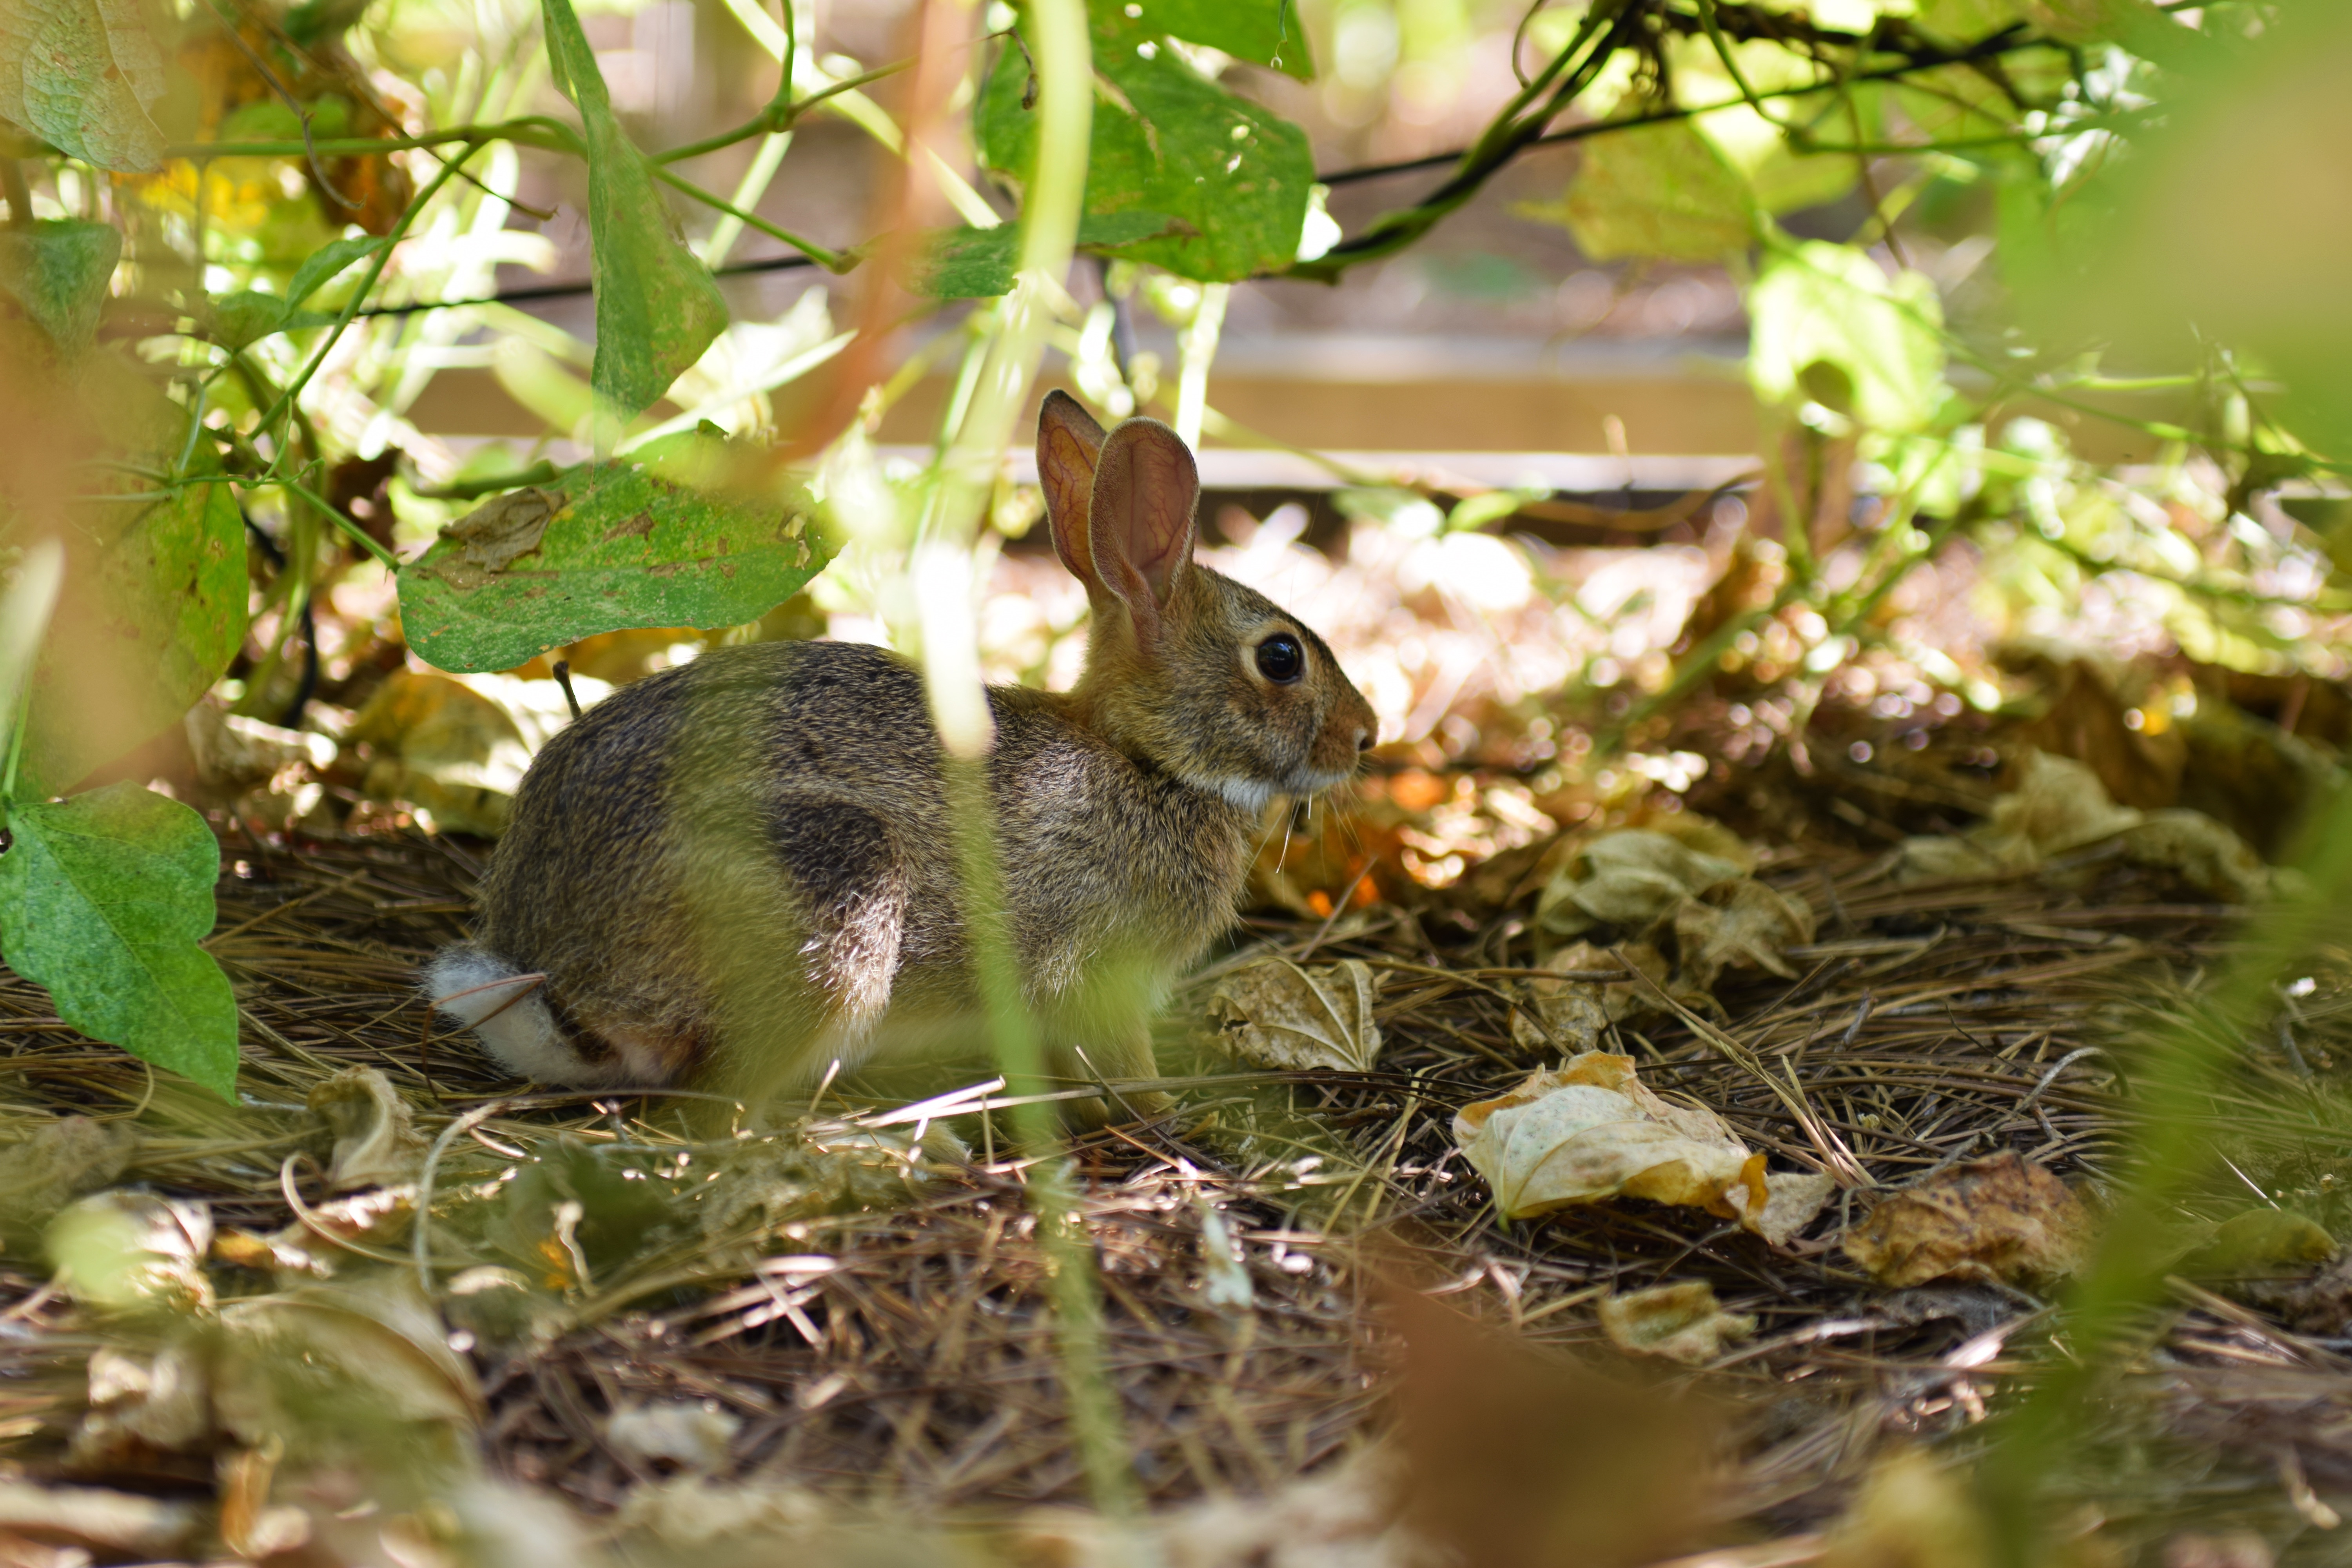
branch, flower, mouse, wildlife, mammal, squirrel, rodent, fauna, vertebrate, chipmunk